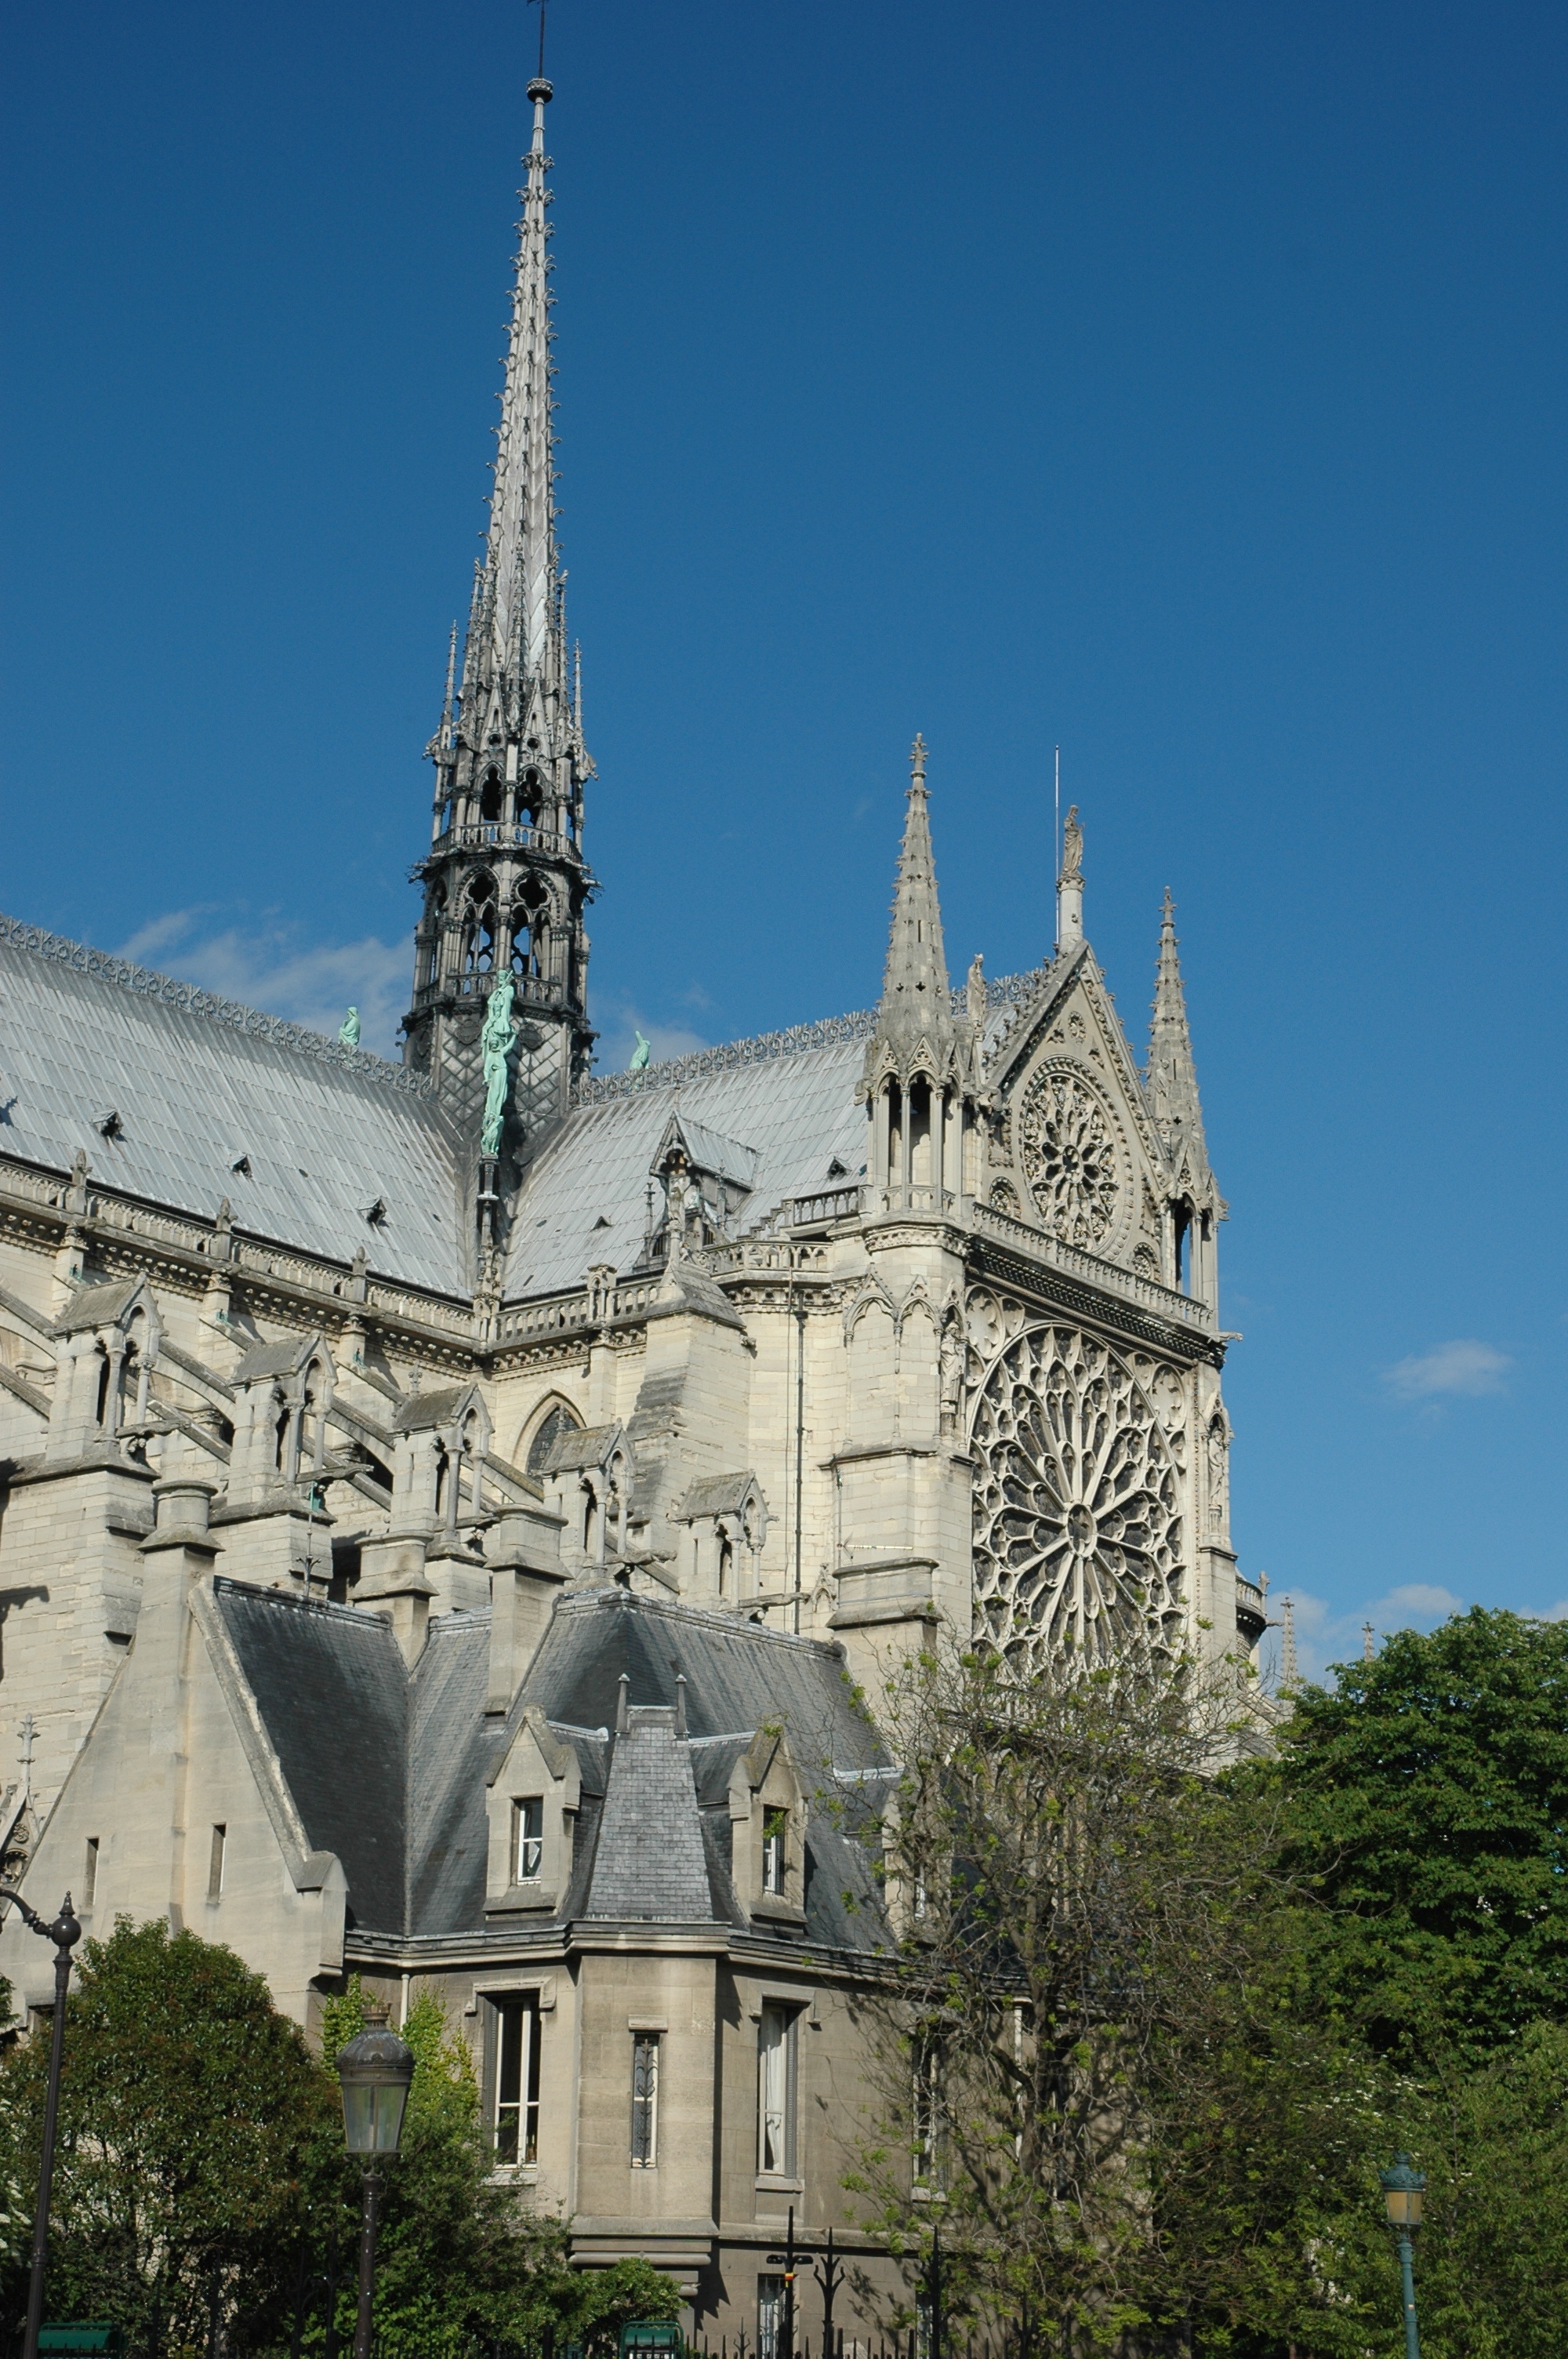
building, paris, tower, landmark, church, cathedral, tourism, place of worship, spire, steeple, monastery, gothic architecture, the fa ade of the, historic site